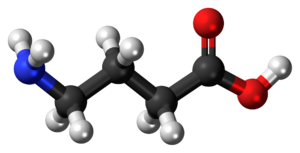
L'acide γ-aminobutyrique, souvent abrégé en GABA, est le principal neurotransmetteur inhibiteur du système nerveux central chez les mammifères et les oiseaux. Chez les insectes, il est présent dans tout l'organisme. C'est un neuromodulateur reconnu comme étant inhibiteur chez l'adulte mais excitateur lors du développement embryonnaire humain. Il joue un rôle important chez l'adulte en empêchant l'excitation prolongée des neurones. Il possède par ailleurs un rôle neurotrophique, c'est-à-dire qu'il favorise la croissance de certains neurones.